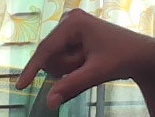
ASL sign: Q